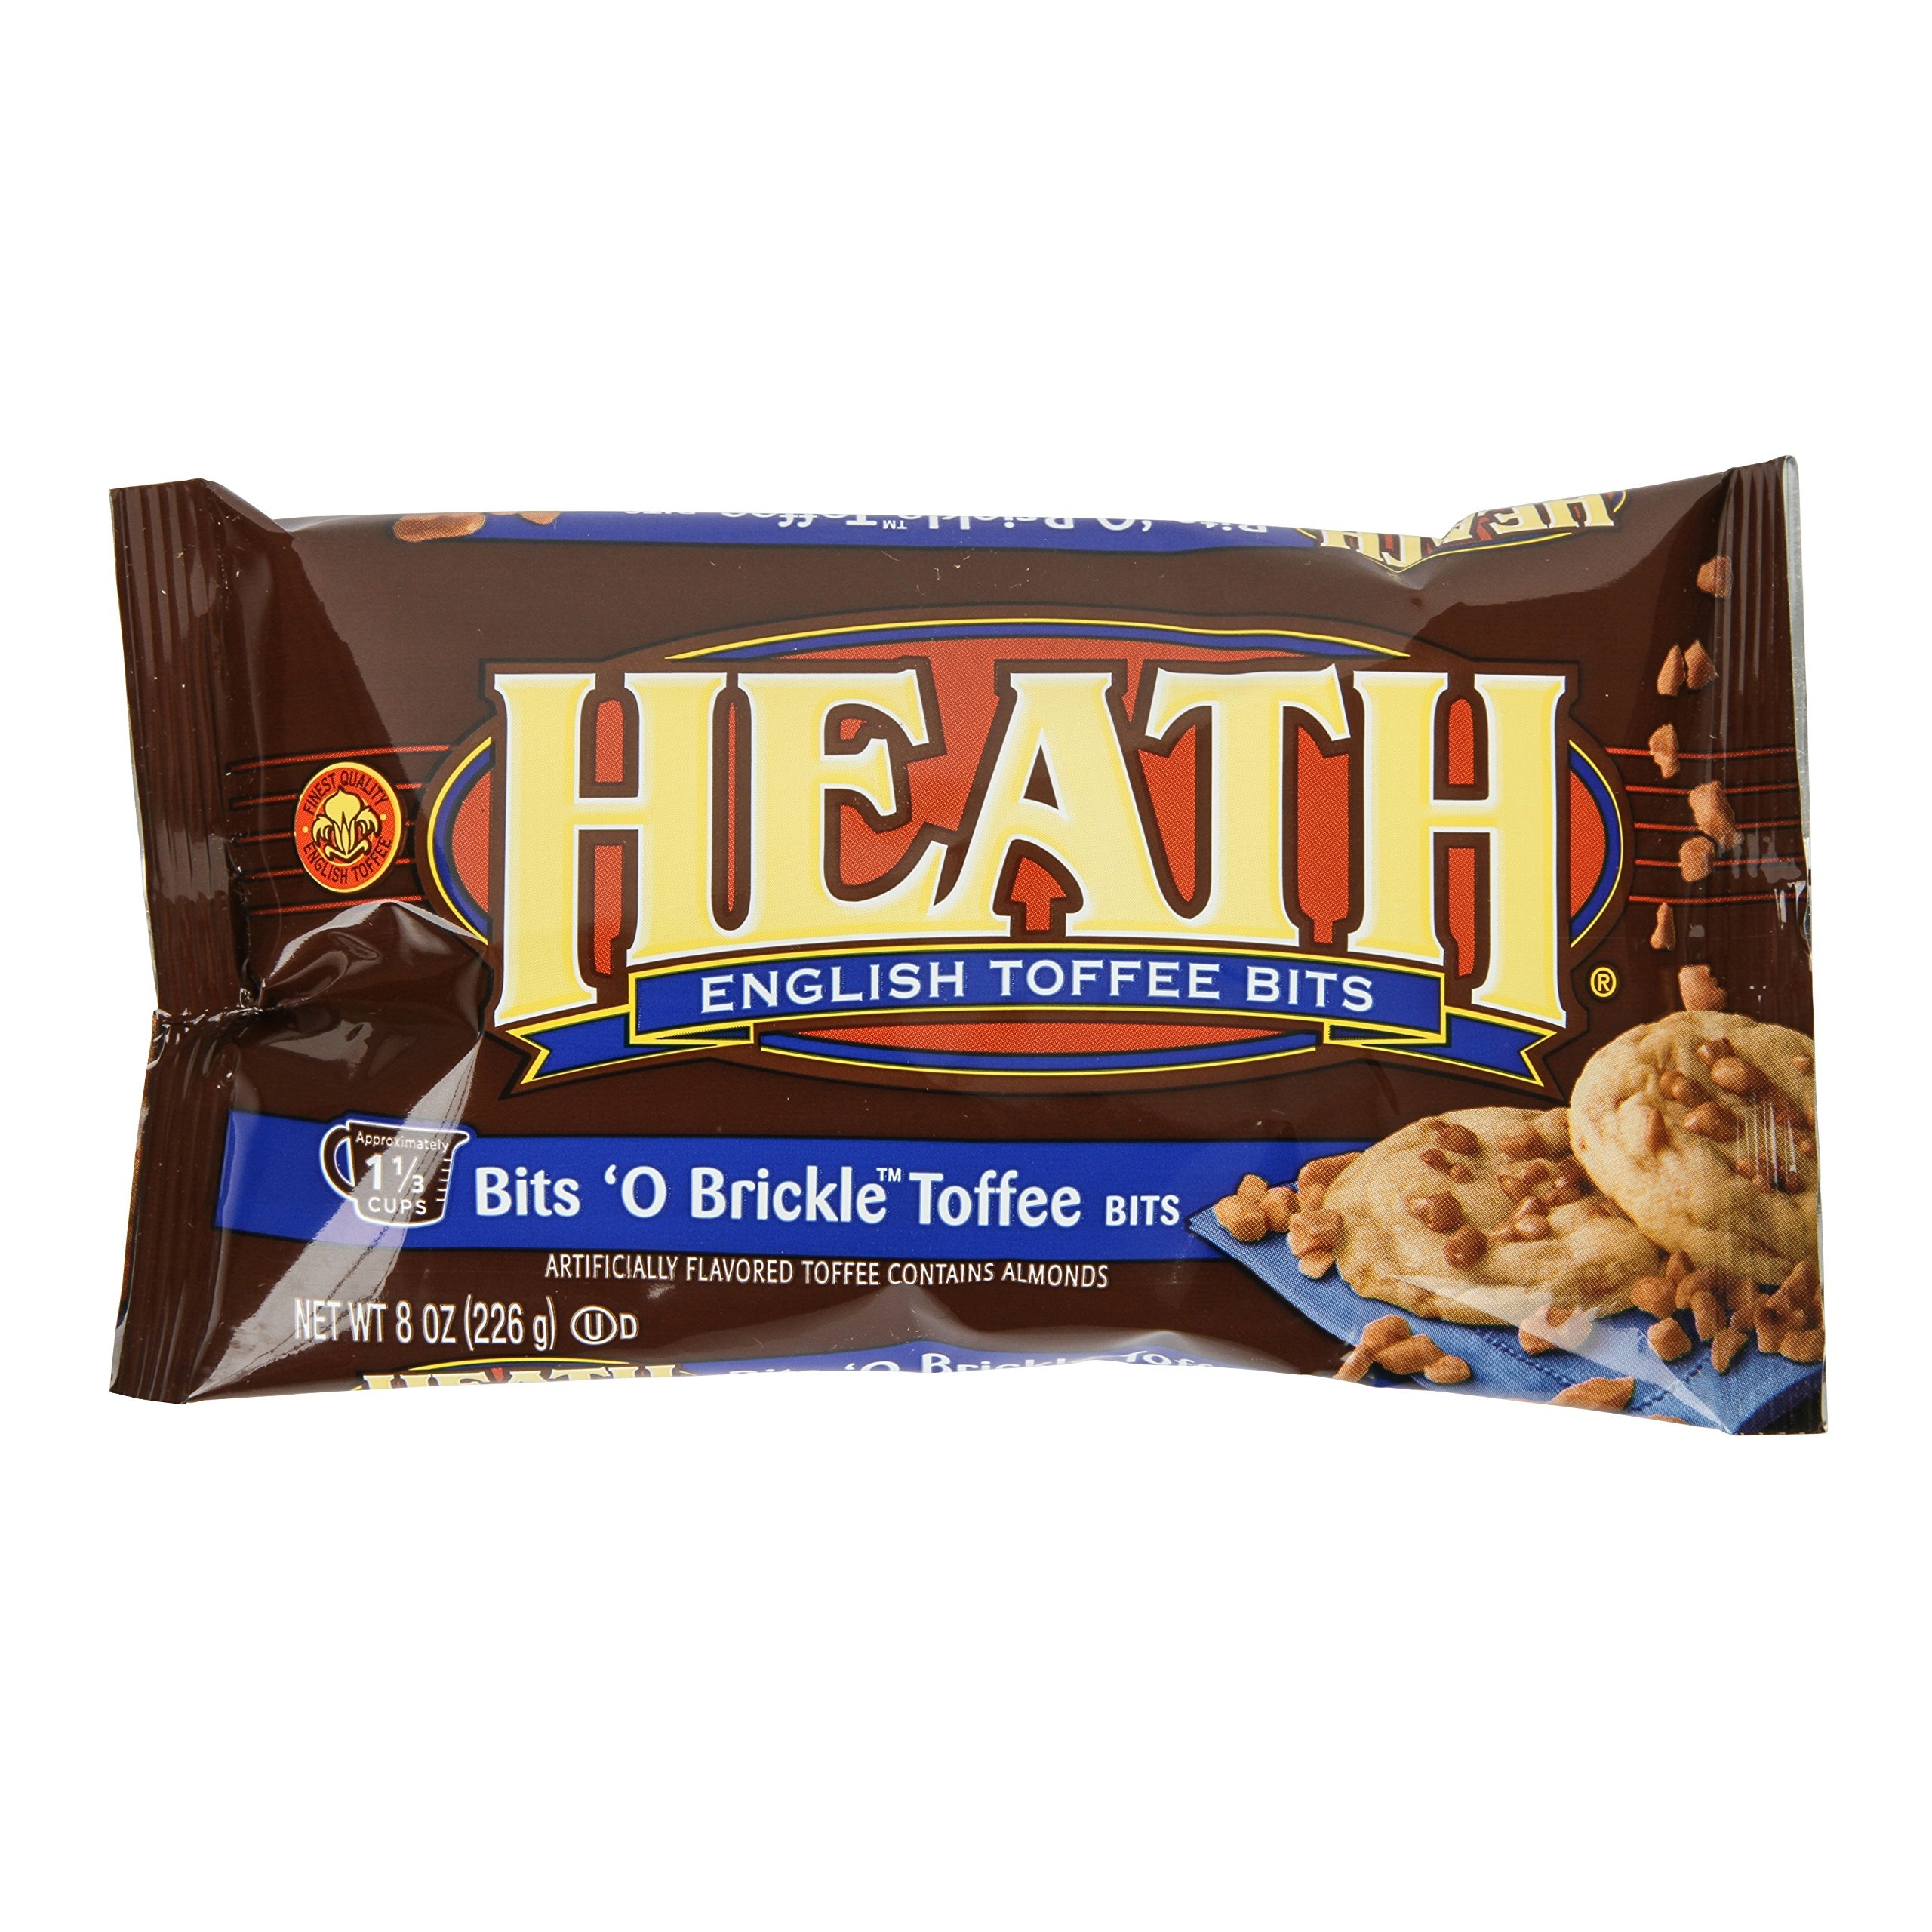
Item Name: Heath Bits'o Brickle Toffee Chips - 8 oz (6 pack)
Bullet Point: Perfect for adding to everything from morning pancakes to after-dinner treats
Product Description: Heath Bits &apos;O Brickle Toffee Chips, 8-Ounce Bag (Pack of 6)
Value: 48.0
Unit: Ounce

Price: 5.89